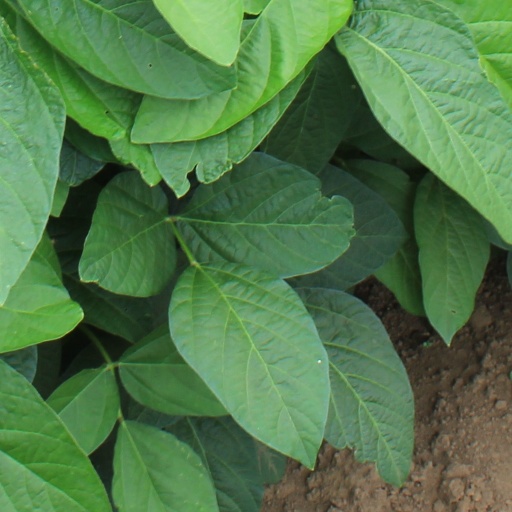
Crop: soybean